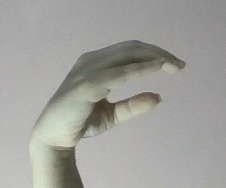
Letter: jeem